Bois Protat

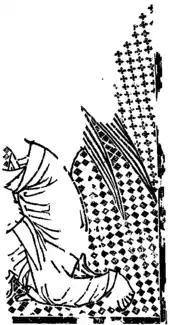
The verso of shows a kneeling angel from an Annunciation scene.

Judging from the Crucifixion fragment, coming from a very commonly depicted scene, it is thought that only a quarter to a third of the original block remains. The surface of the complete scene is believed to have been about , which is larger than contemporary paper sizes, indicating it may have been intended for printing on cloth, as was already common with patterns for clothing textiles. It is usually thought that it was intended for printing cloth altar frontals or hangings. It is rare for such a block to be carved with images on both sides, and was likely not intended to be printed using a press, as that would have defaced one side.